HNLMS Matador

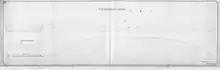
Design drawing of Dutch monitor Matador (1877-1914).

"Matador" was laid down on 19 January 1877. At that time it was already known that she would carry twin 28 breechloaders. She was launched on 16 March 1878. At that moment she weighed only 800 tonnes of the 1,930 tons she would displace. Next she was in conservation at the shipyard for some time. "Matador" arrived in Hellevoetsluis on 24 April 1879. She was to hold make her trials on the Haringvliet, and then to return to Fijenoord for the last work.